Ravens in Native American mythology

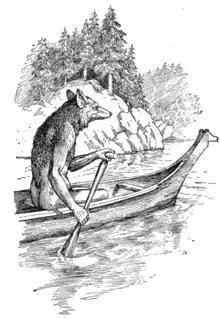
The Coyote canoeing up Columbia River. The Raven shares the trickster nature with the coyote in Native American mythologies, but for the Zuni people he lacks the negative characteristics.

Another story of the Kwakiutl or Kwakwakaʼwakw of British Columbia who exposed boys' placentas to ravens to encourage future prophetic visions, thereby associating the raven with prophecy, similar to the traditions of Scandinavia.